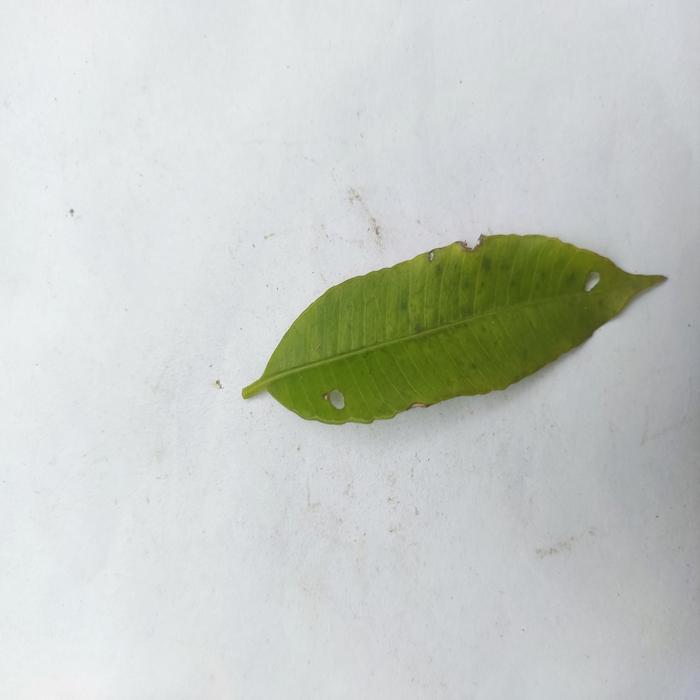
Crop: Hog Plum
Leaf condition: Anthracnose